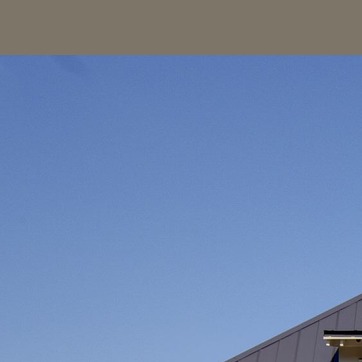
Material: sky